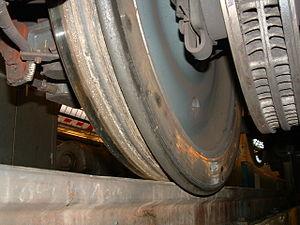
Roue d'un bogie de MF 77 vue du dessous du train.